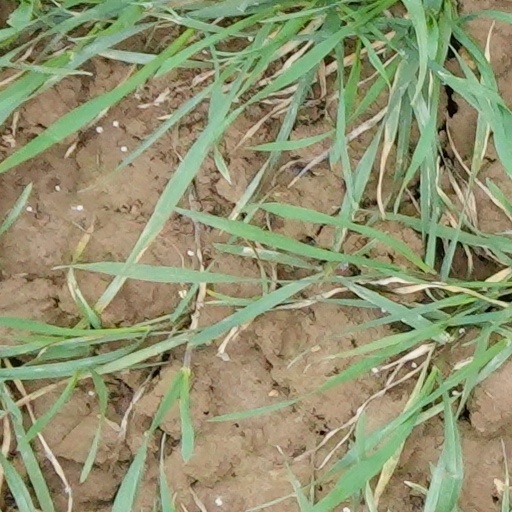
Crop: wheat